Raising the Flag on Iwo Jima

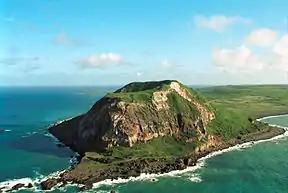
Mount Suribachi "(pictured in 2001)" is the dominant geographical feature of the island of Iwo Jima.

The iconic flag raising, by six Marines serving in the 5th Marine Division, occurred in the early afternoon, after the mountaintop had been captured and a smaller flag had been raised that morning. Three of the six Marines in the photograph—Sergeant Michael Strank, Corporal Harlon Block, and Private First Class Franklin Sousley—would be killed in action during the battle; Block was identified as Sergeant Hank Hansen until January 1947 and Sousley was identified as PhM2c. John Bradley, USN, until June 2016. The other three Marines in the photograph were Corporals (then Privates First Class) Ira Hayes, Harold Schultz, and Harold Keller; Schultz was identified as Sousley until June 2016 and Keller was identified as Rene Gagnon until October 2019.